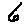
Label: 6